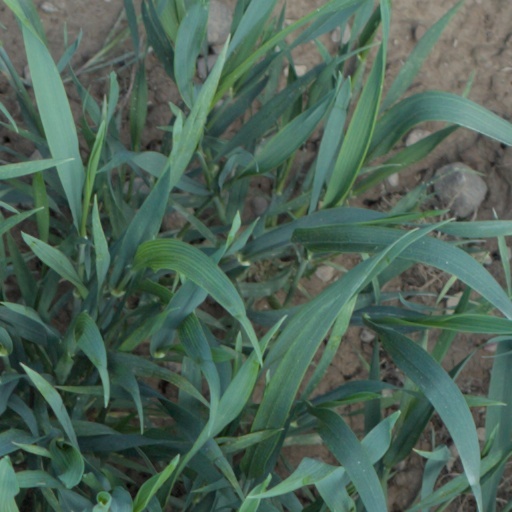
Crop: wheat